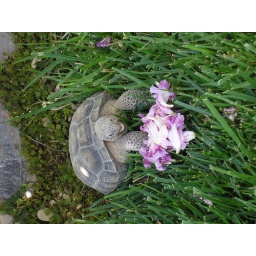
these guys looooove the purple flowers on the tree by the front door.